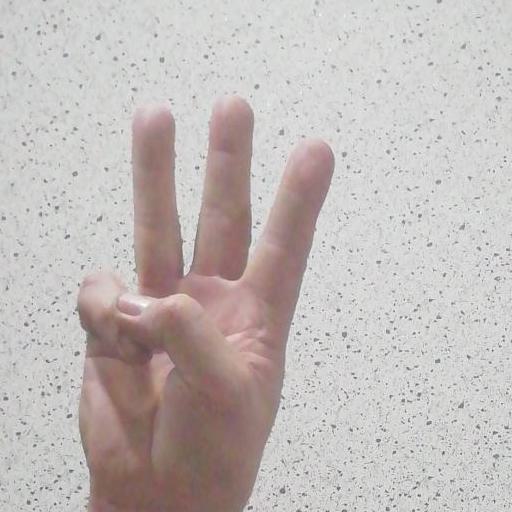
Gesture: three